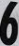
Number: 6